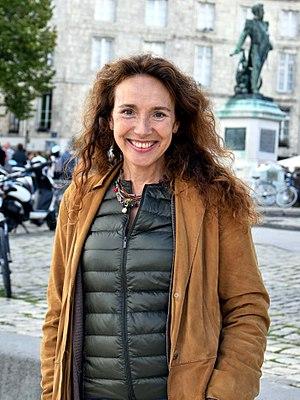
Isabel Otero au Festival de la Fiction TV de La Rochelle en 2017
Isabel Otero, née le 5 août 1962 à Rennes, est une actrice française.